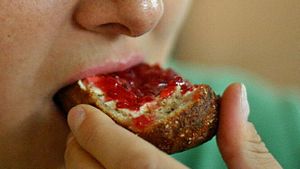
Marmelade
Marmelade smurt på lyst brød
Marmelade er betegnelsen for en madvare af frugt eller sjældnere grøntsager, der er sødet, pureret eller kogt ud, konserveret og hældt på glas; det anvendes som pålæg. Marmelade har eksisteret i århundreder. Der findes en romersk opskrift på marmelade fra omkring år 400 e.Kr. Tidligere blev marmelade kogt på honning, men da sukker blev indført, blev kogning med sukker almindelig. Den kogte marmelade er en vigtig kilde til vitaminer i vinterhalvåret.